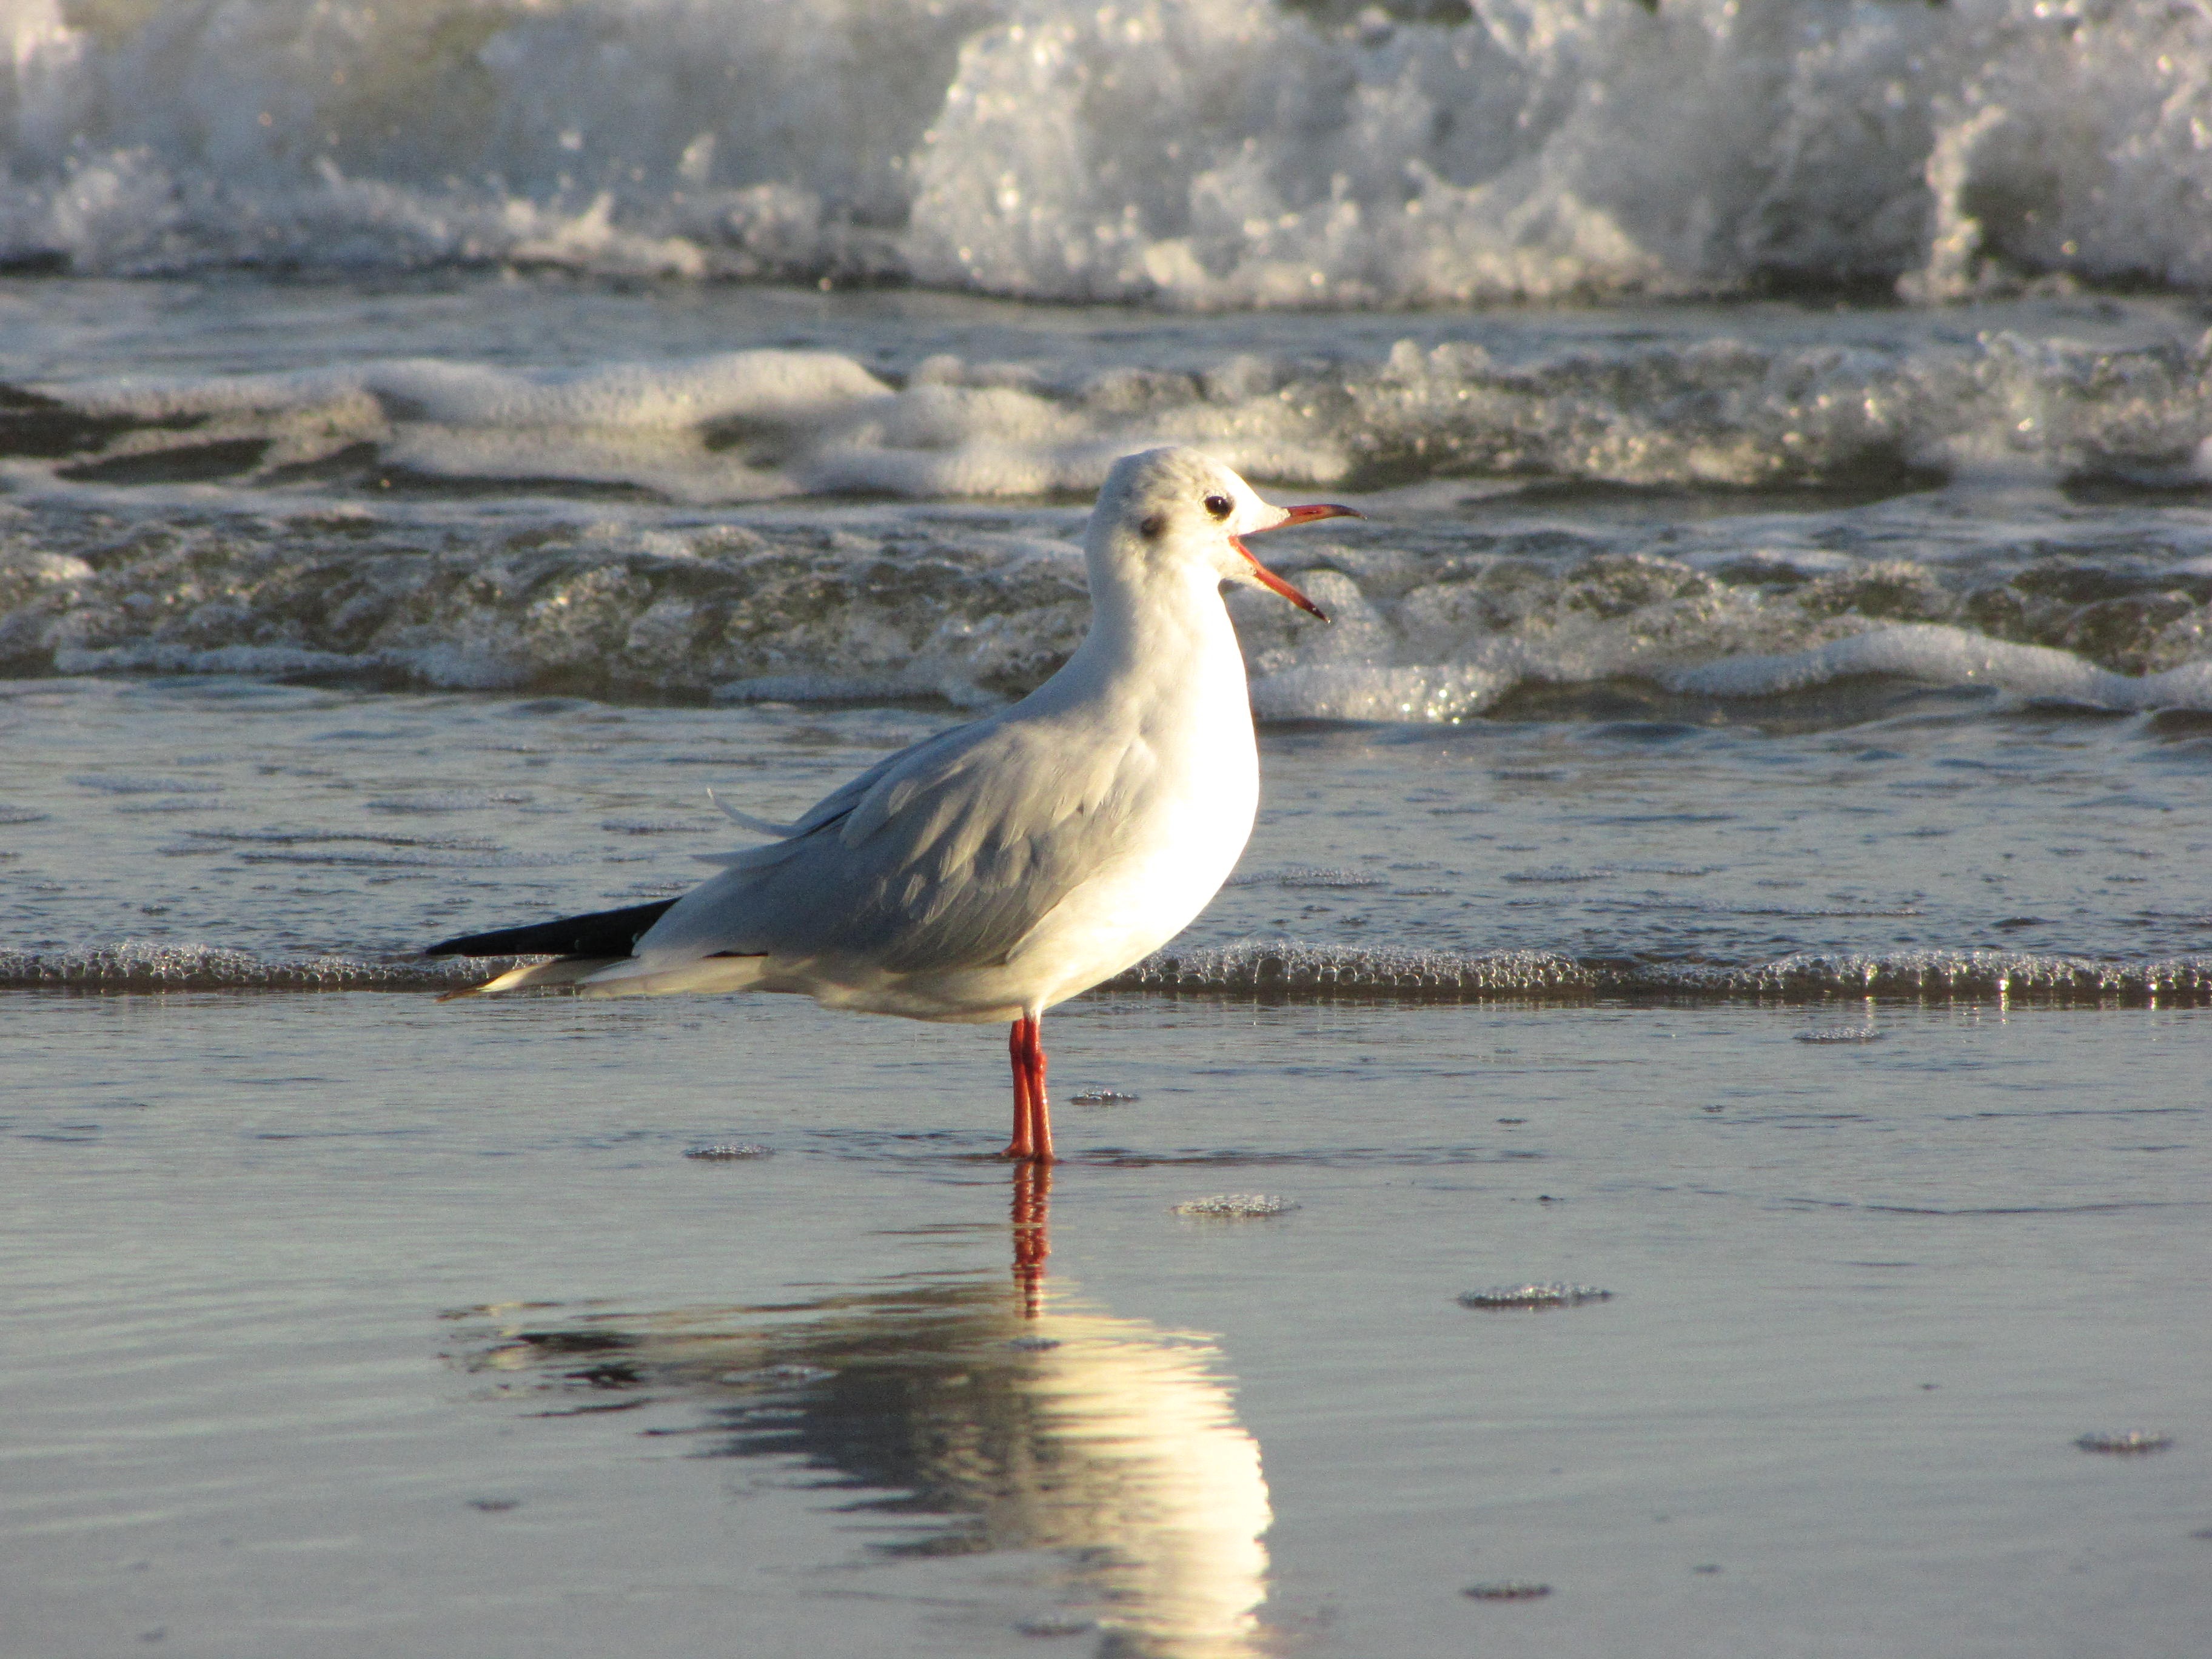
beach, sea, coast, water, open, bird, wave, animal, seabird, seagull, wildlife, gull, beak, holiday, fauna, laugh, yawn, wetland, vertebrate, bill, usedom, stilt, shorebird, mirroring, sandpiper, redshank, baltic sea, charadriiformes, seaduck, calidrid